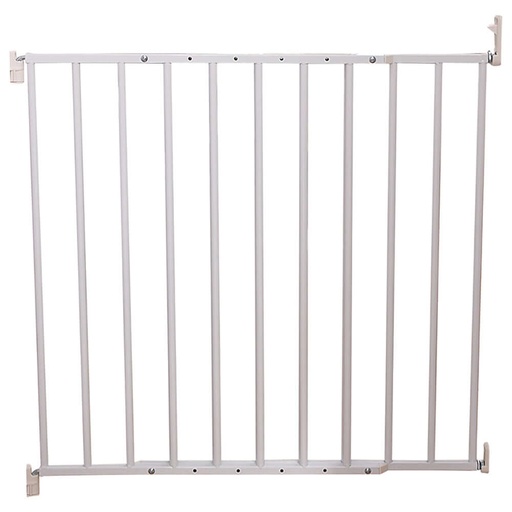
Extendable No Trip Gate (Metal) 60-107cm
Brand: Clippasafe
The Clippasafe Extendable No-Trip Gate is adjustable to fit openings from 60cm to 107cm, height of gate is 72cm. Simple to assemble construction with secure, releasable wall mounted hinge and catch mechanism enables the gate to be removed and refitted in seconds without tools. One handed operation, with double action thumb catch and lift opening mechanism. Option to restrict opening in one direction, which is particularly useful when fitting at the top of the stairs Adjustable from 60cm to 107cm Double action opening mechanism Can be opened with one hand Two way opening
Category: Baby & Toddler > Baby Safety > Baby & Pet Gates